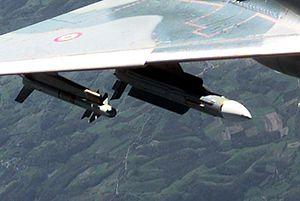
Missiles Matra R550 Magic II (à gauche) et Matra Super 530D (à gauche) emporté par un Mirage 2000C.